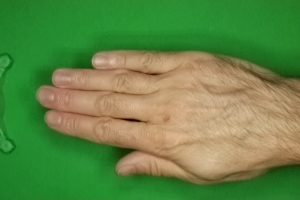
Label: paper